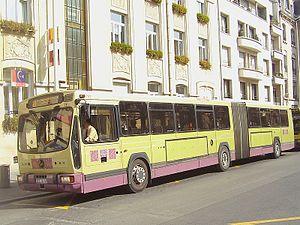
Renault PR180.2 du réseau des Transports urbains de Reims circulant sur la ligne D.
CITURA est le nom commercial du réseau de transports en commun du Grand Reims, exploité par Transdev Reims, entreprise filiale du groupe Transdev figurant parmi les 20 plus grands employeurs du département de la Marne. Il est formé à la suite de sa restructuration partielle du 6 juillet 2015 de 20 lignes de journée, cinq secteurs de transport à la demande et trois lignes de soirée. Une partie du réseau est également exploitée par trois autres opérateurs, via un contrat de sous-traitance.